Ants climbing a tree

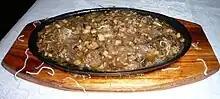
Ants climbing a tree

Dry noodles that have not yet been softened can also be fried in hot oil to add texture to the dish. The noodles will puff immediately and can be removed with a bamboo or stainless wire skimmer, then set on paper towels to drain before adding to the rest of the dish.